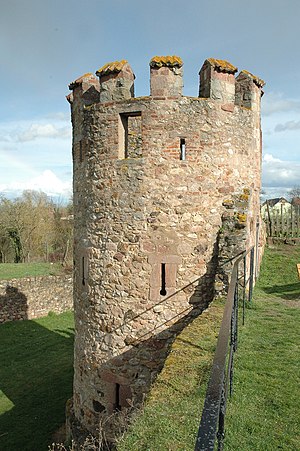
Bergheim (Alsace)
Tårn på den næsten intakte bymur.
Bergheim er en by i det franske departement Haut-Rhin i Alsace. Bergheim har ca. 1.900 indbyggere og er en af byerne på Vinruten i Alsace.